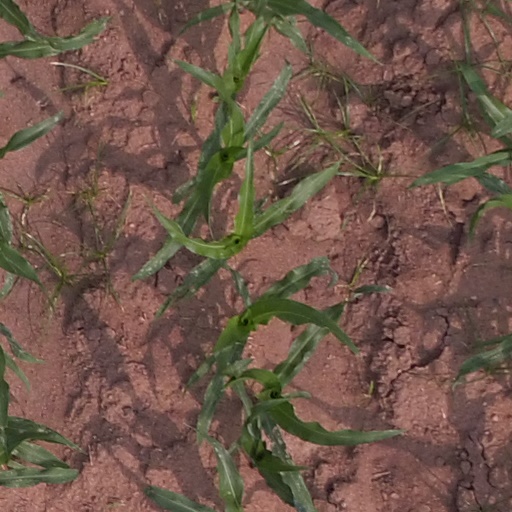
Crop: maize; corn